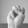
ASL letter: M